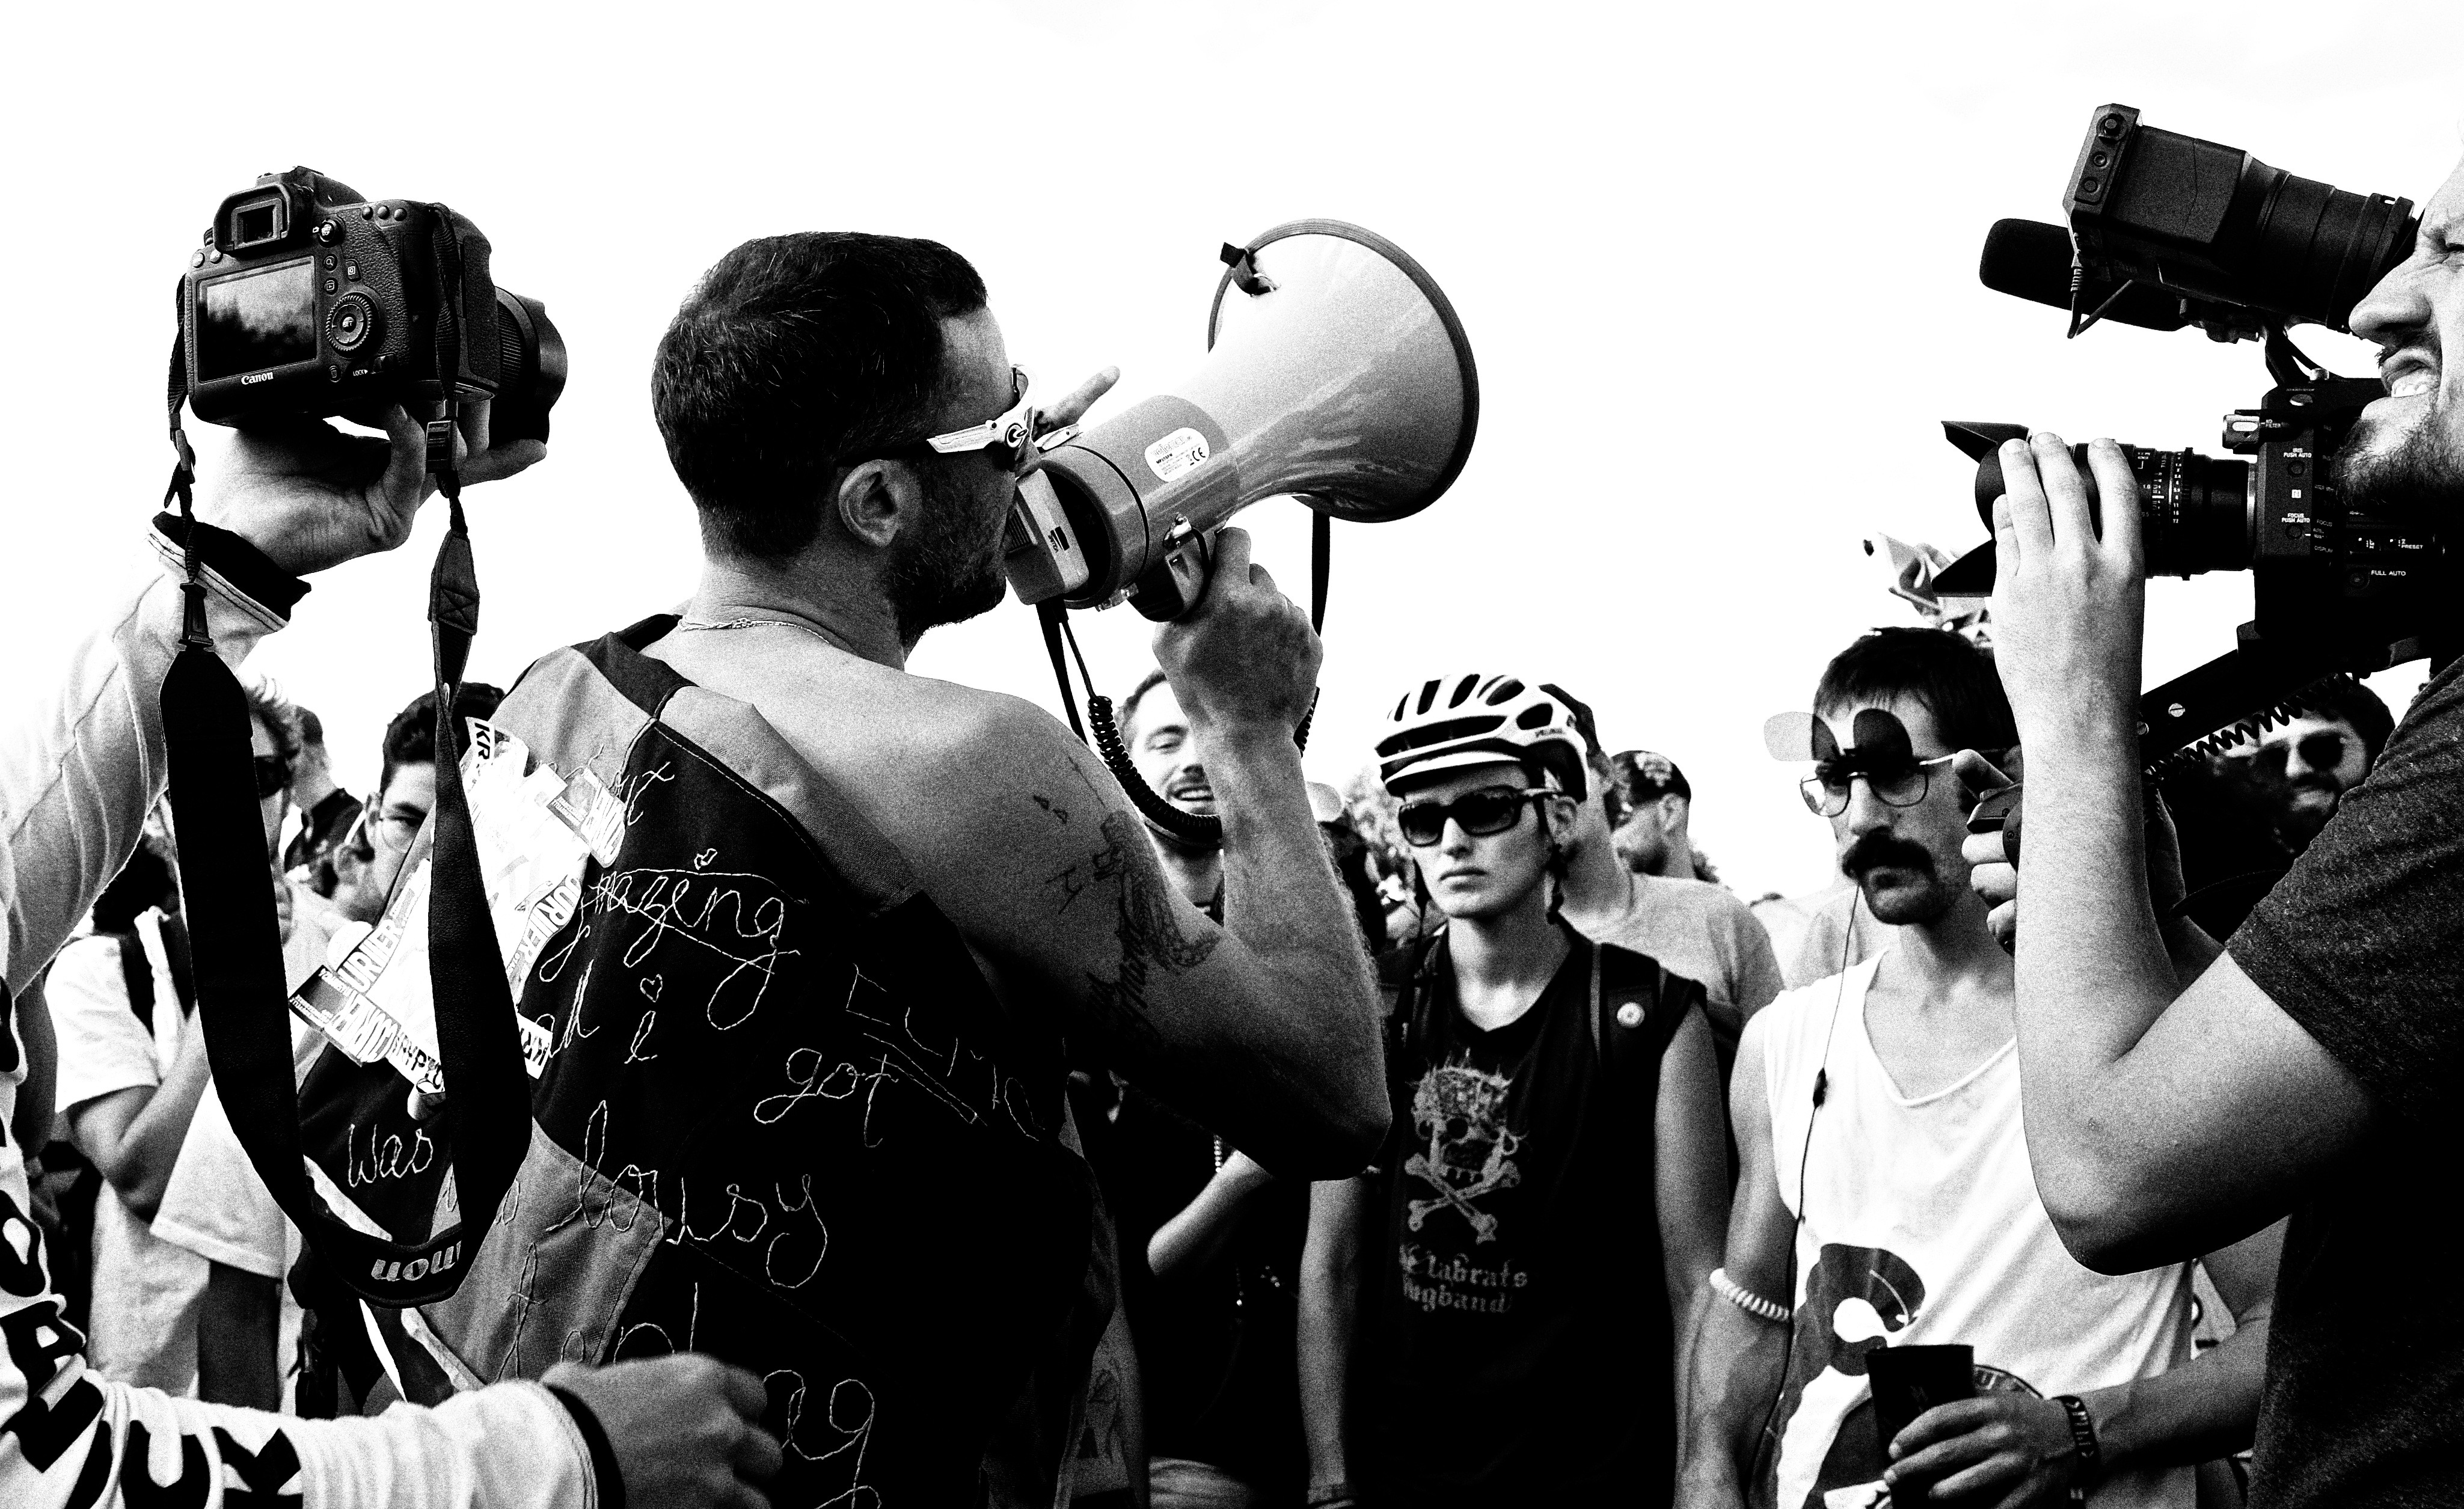
music, black and white, photography, crowd, musician, black, monochrome, photograph, monochrome photography